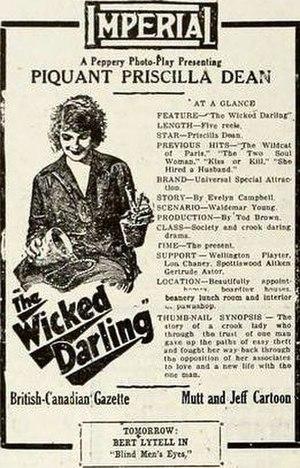
Fleur sans tache est un film américain réalisé par Tod Browning, sorti en 1919.